Frank Schäffler

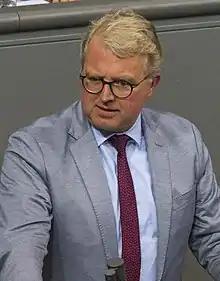
Frank Schäffler

Frank Schäffler (born 22 December 1968) is a German politician of the Free Democratic Party (FDP) who has served as a member of the Bundestag from 2005 to 2013 and again from 2017 to 2025.